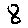
Label: 8